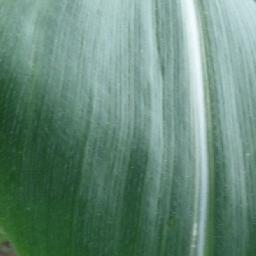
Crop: corn
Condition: (maize)_healthy